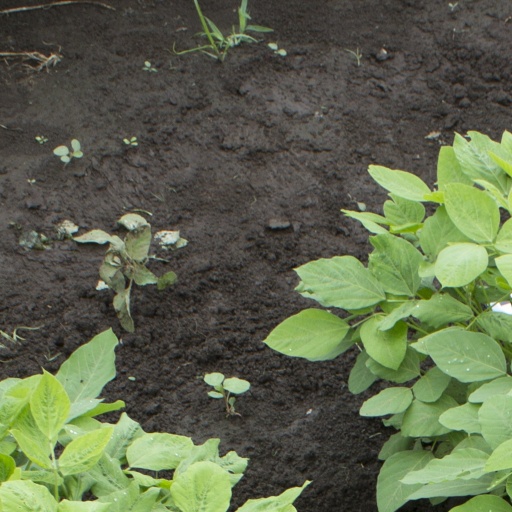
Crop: soybean